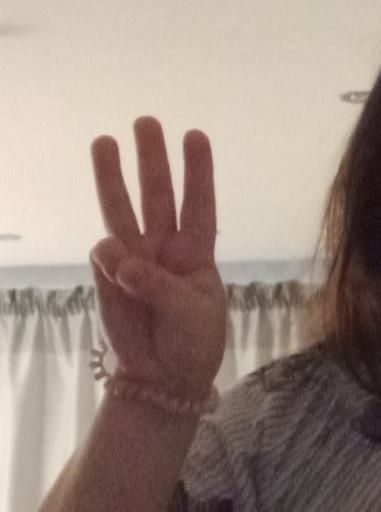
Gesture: three